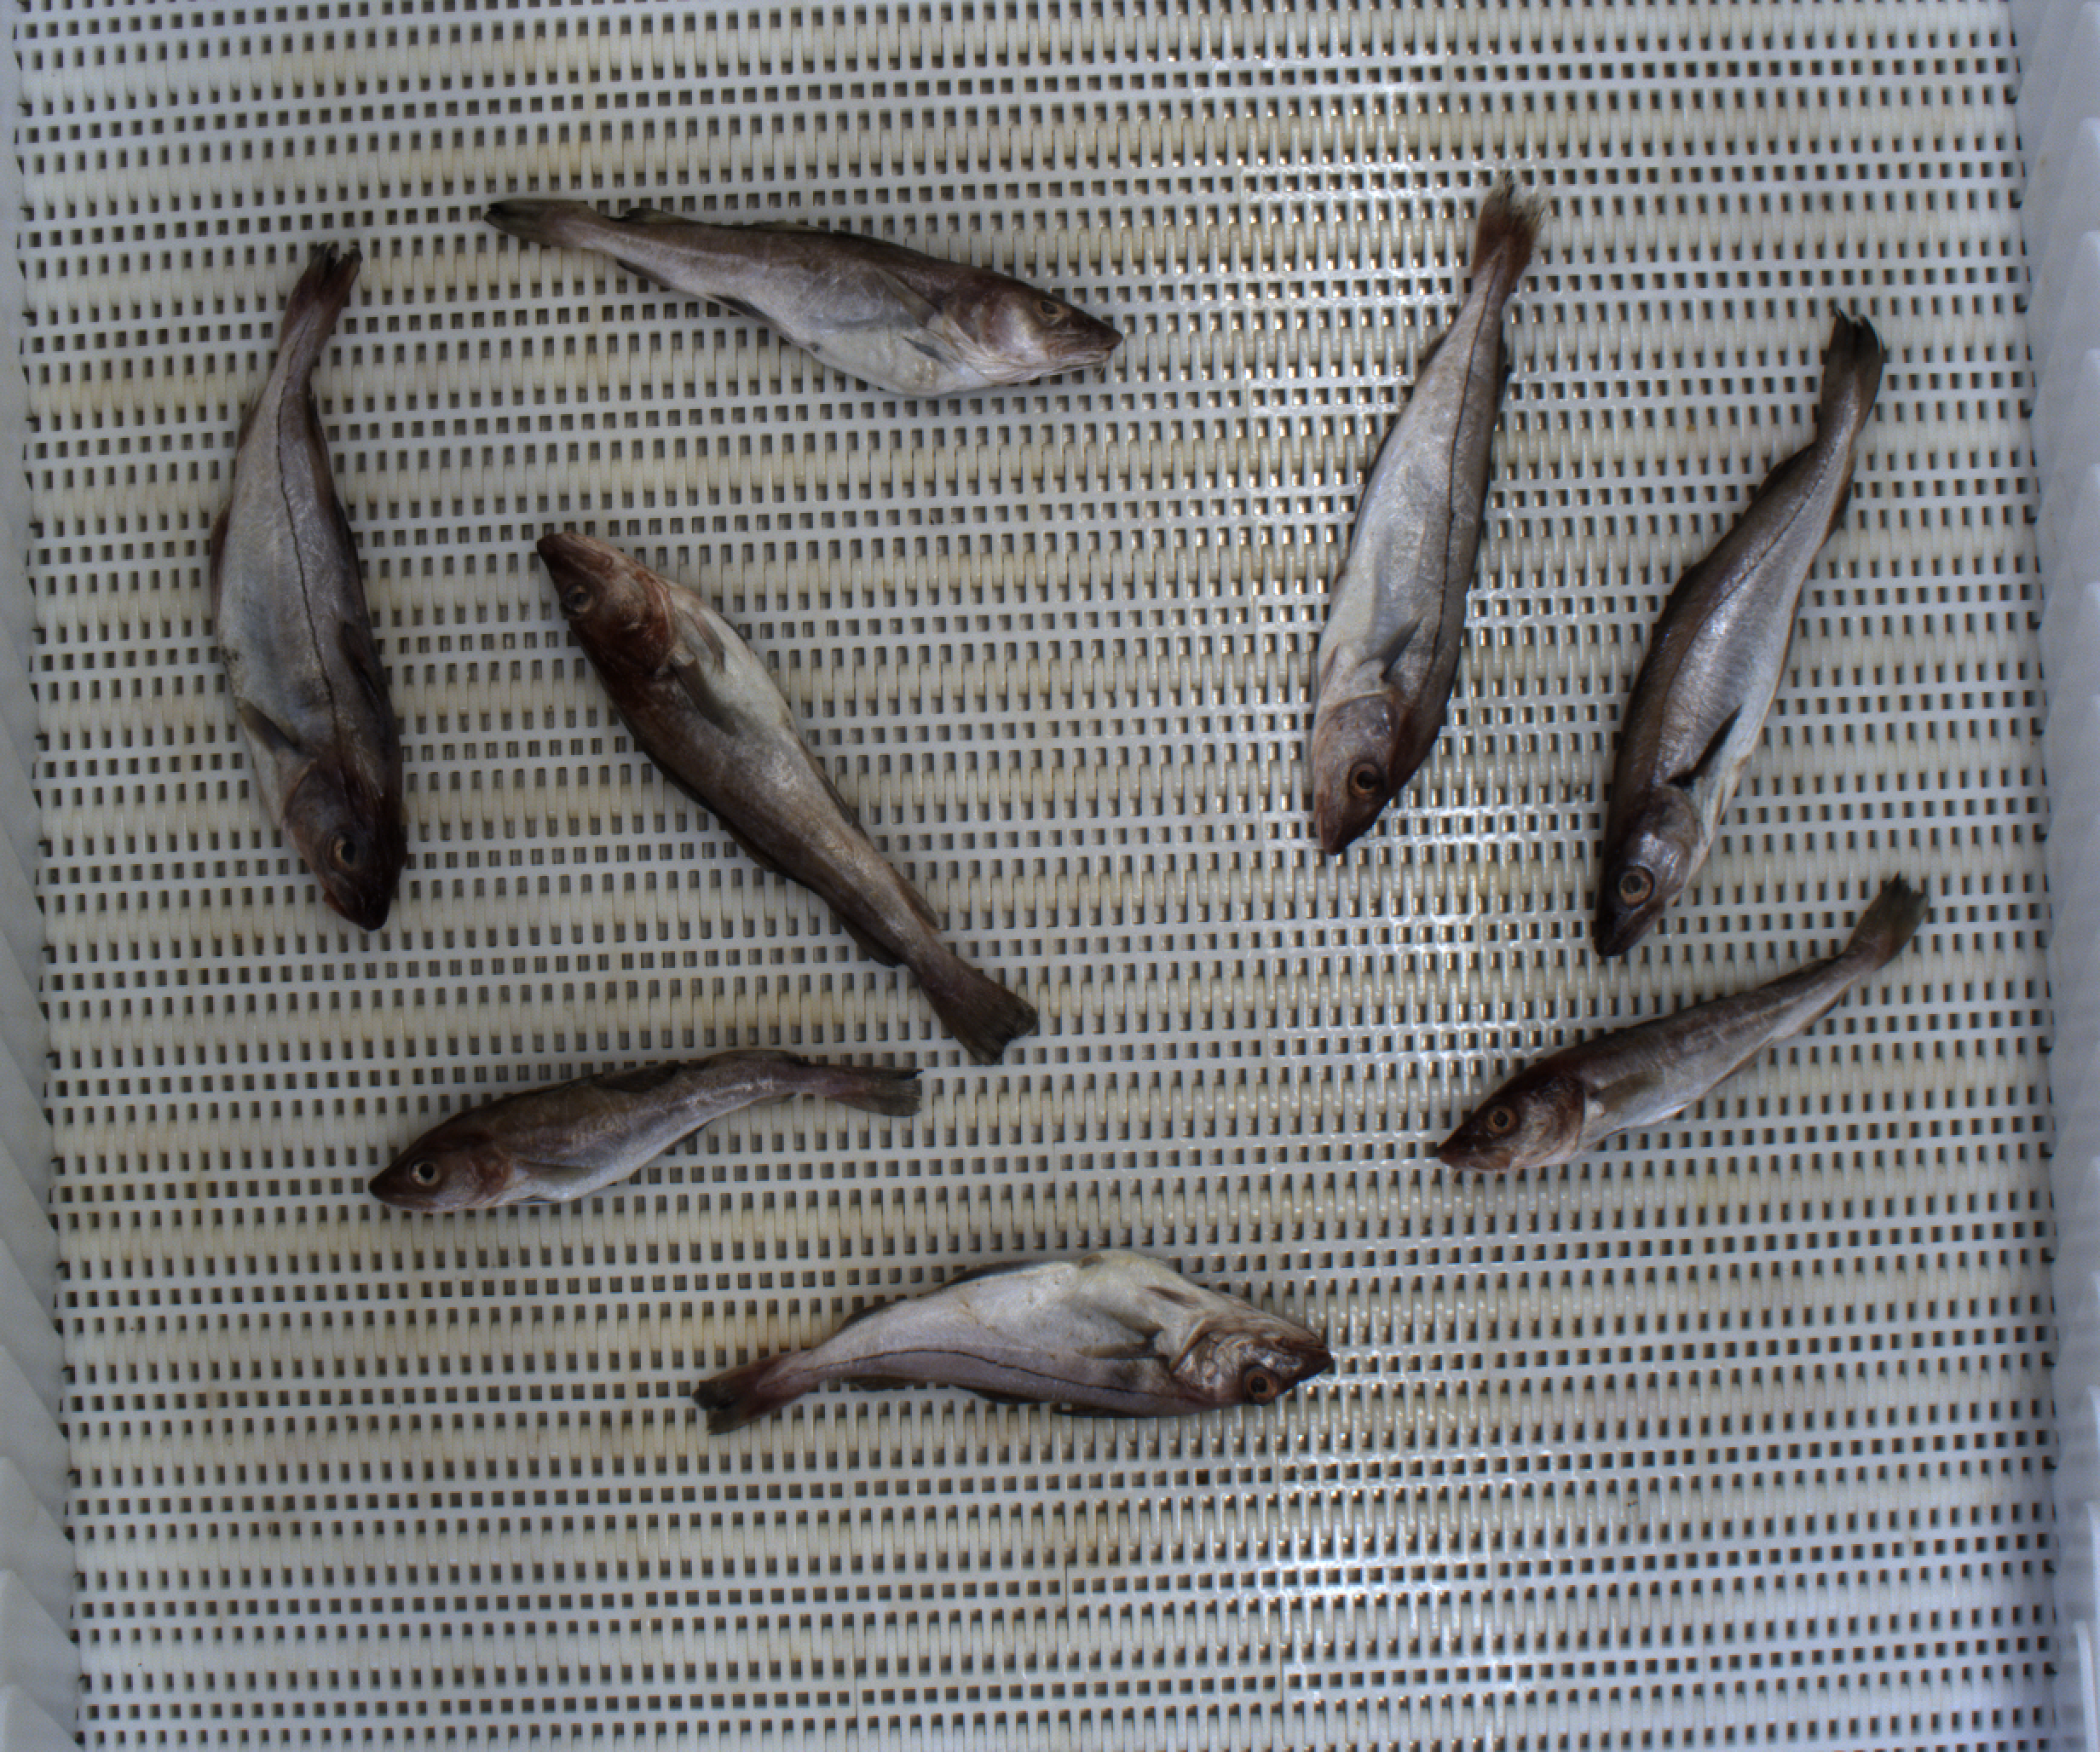
Total fish: 8
Cod: 4
Haddock: 3
Whiting: 1
Hake: 0
Horse mackerel: 0
Saithe: 0
Other: 0